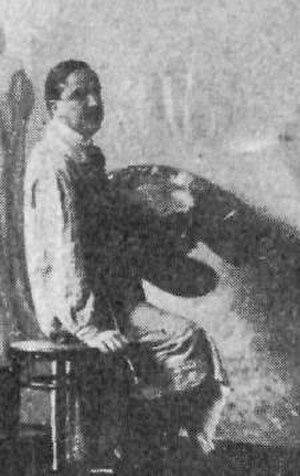
Kimon Loghi né en 1873 à Serrès et mort en 1952 à Bucarest, est un peintre roumain d'origine aroumaine.